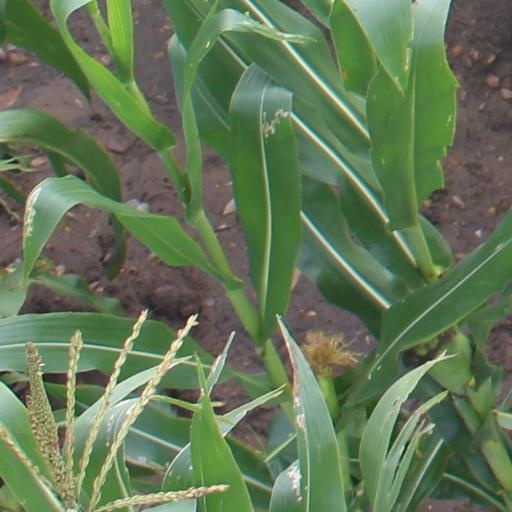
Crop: maize; corn